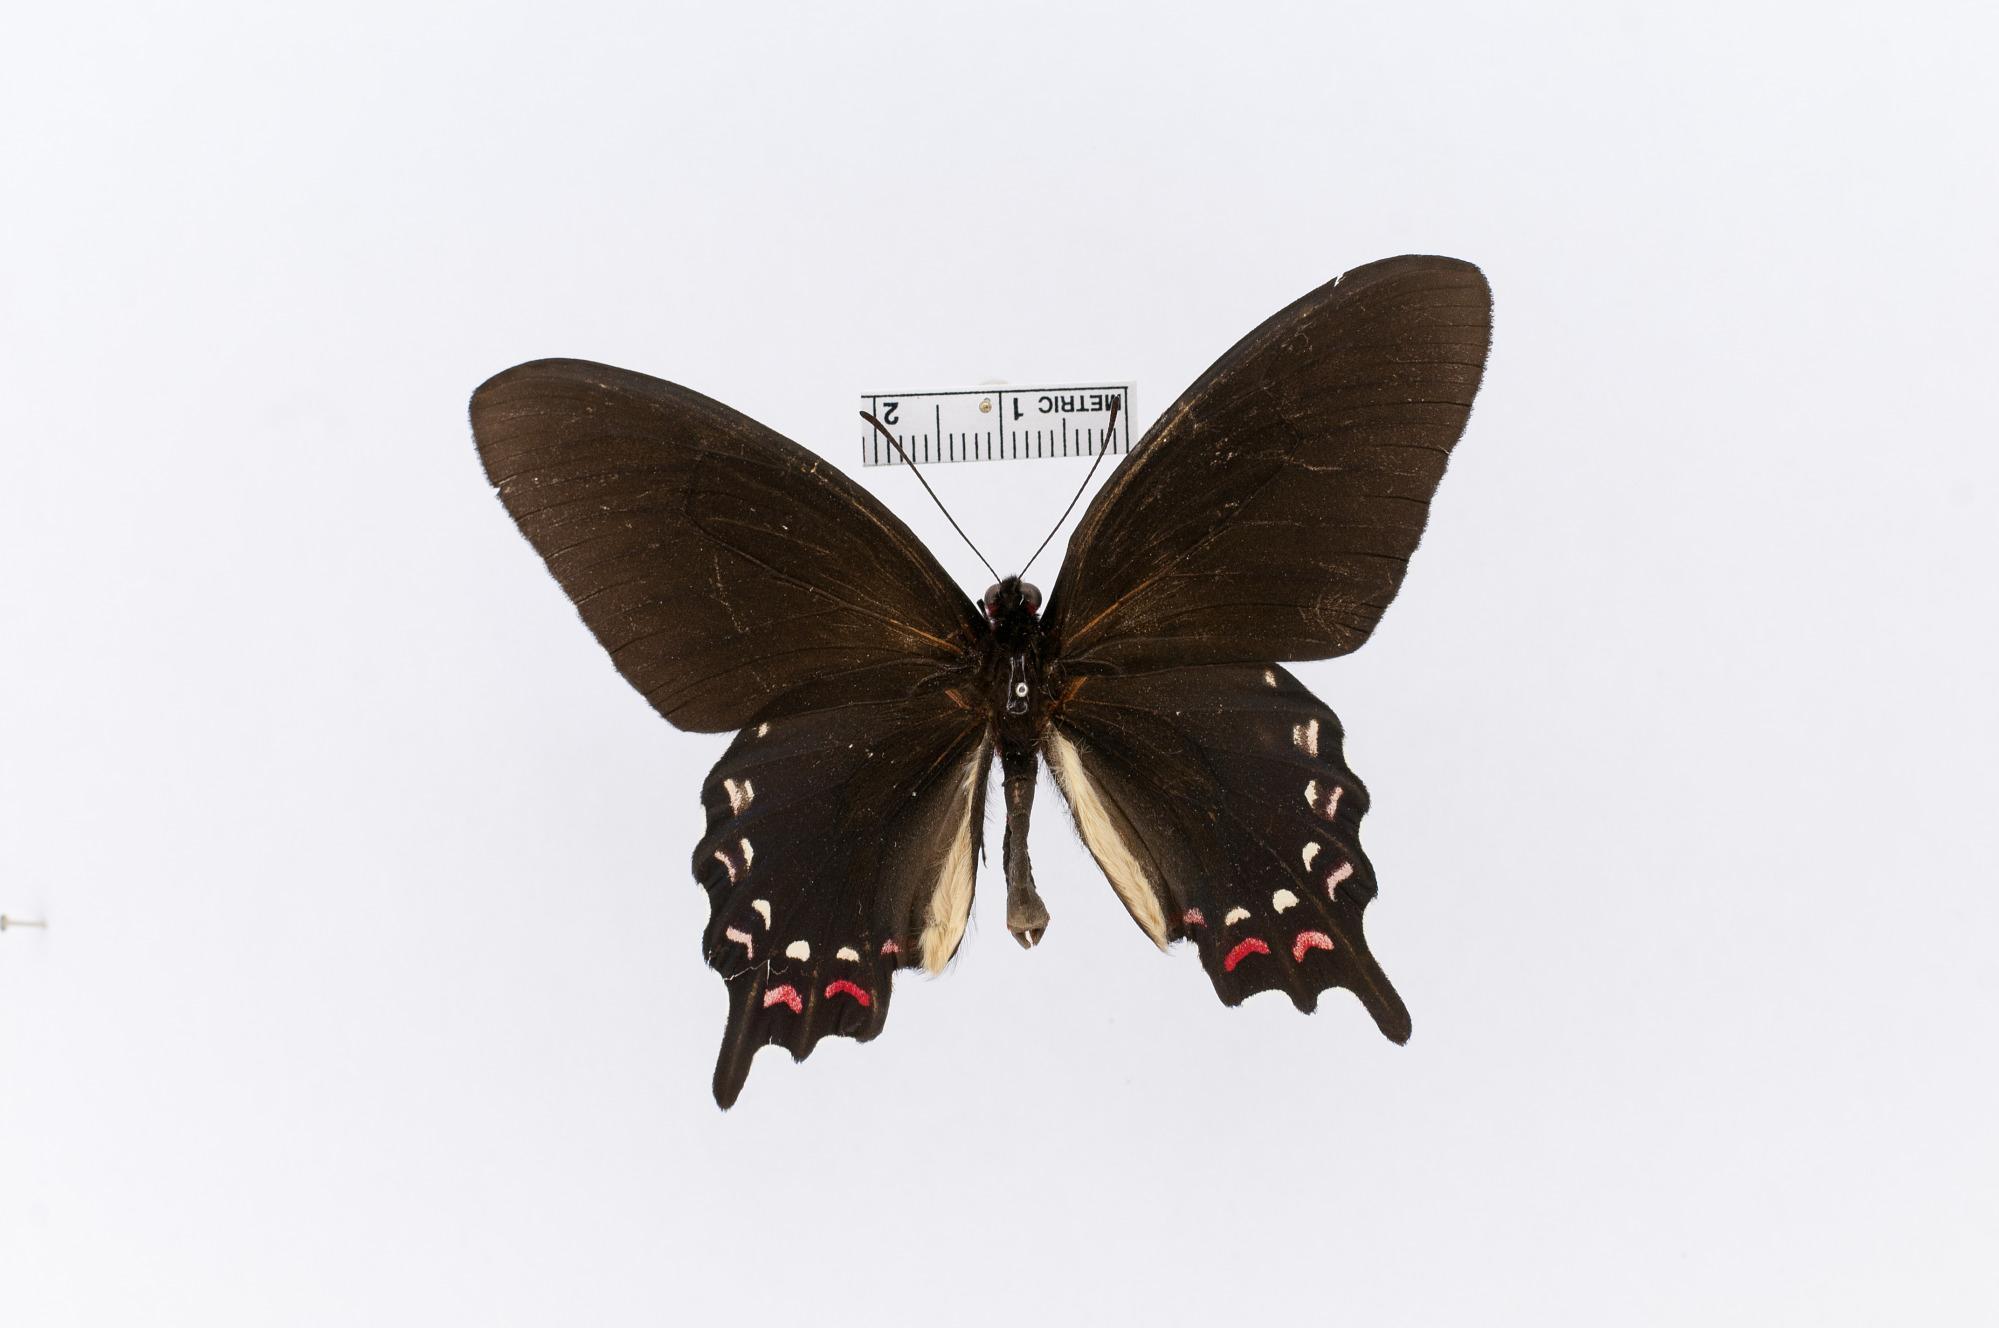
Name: Parides lopiusa
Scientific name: Parides lopiusa Schaus, 1911
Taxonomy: Animalia, Arthropoda, Insecta, Lepidoptera, Papilionidae, Papilioninae
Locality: Guadalajara, Jalisco, Mexico
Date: [Not Stated]